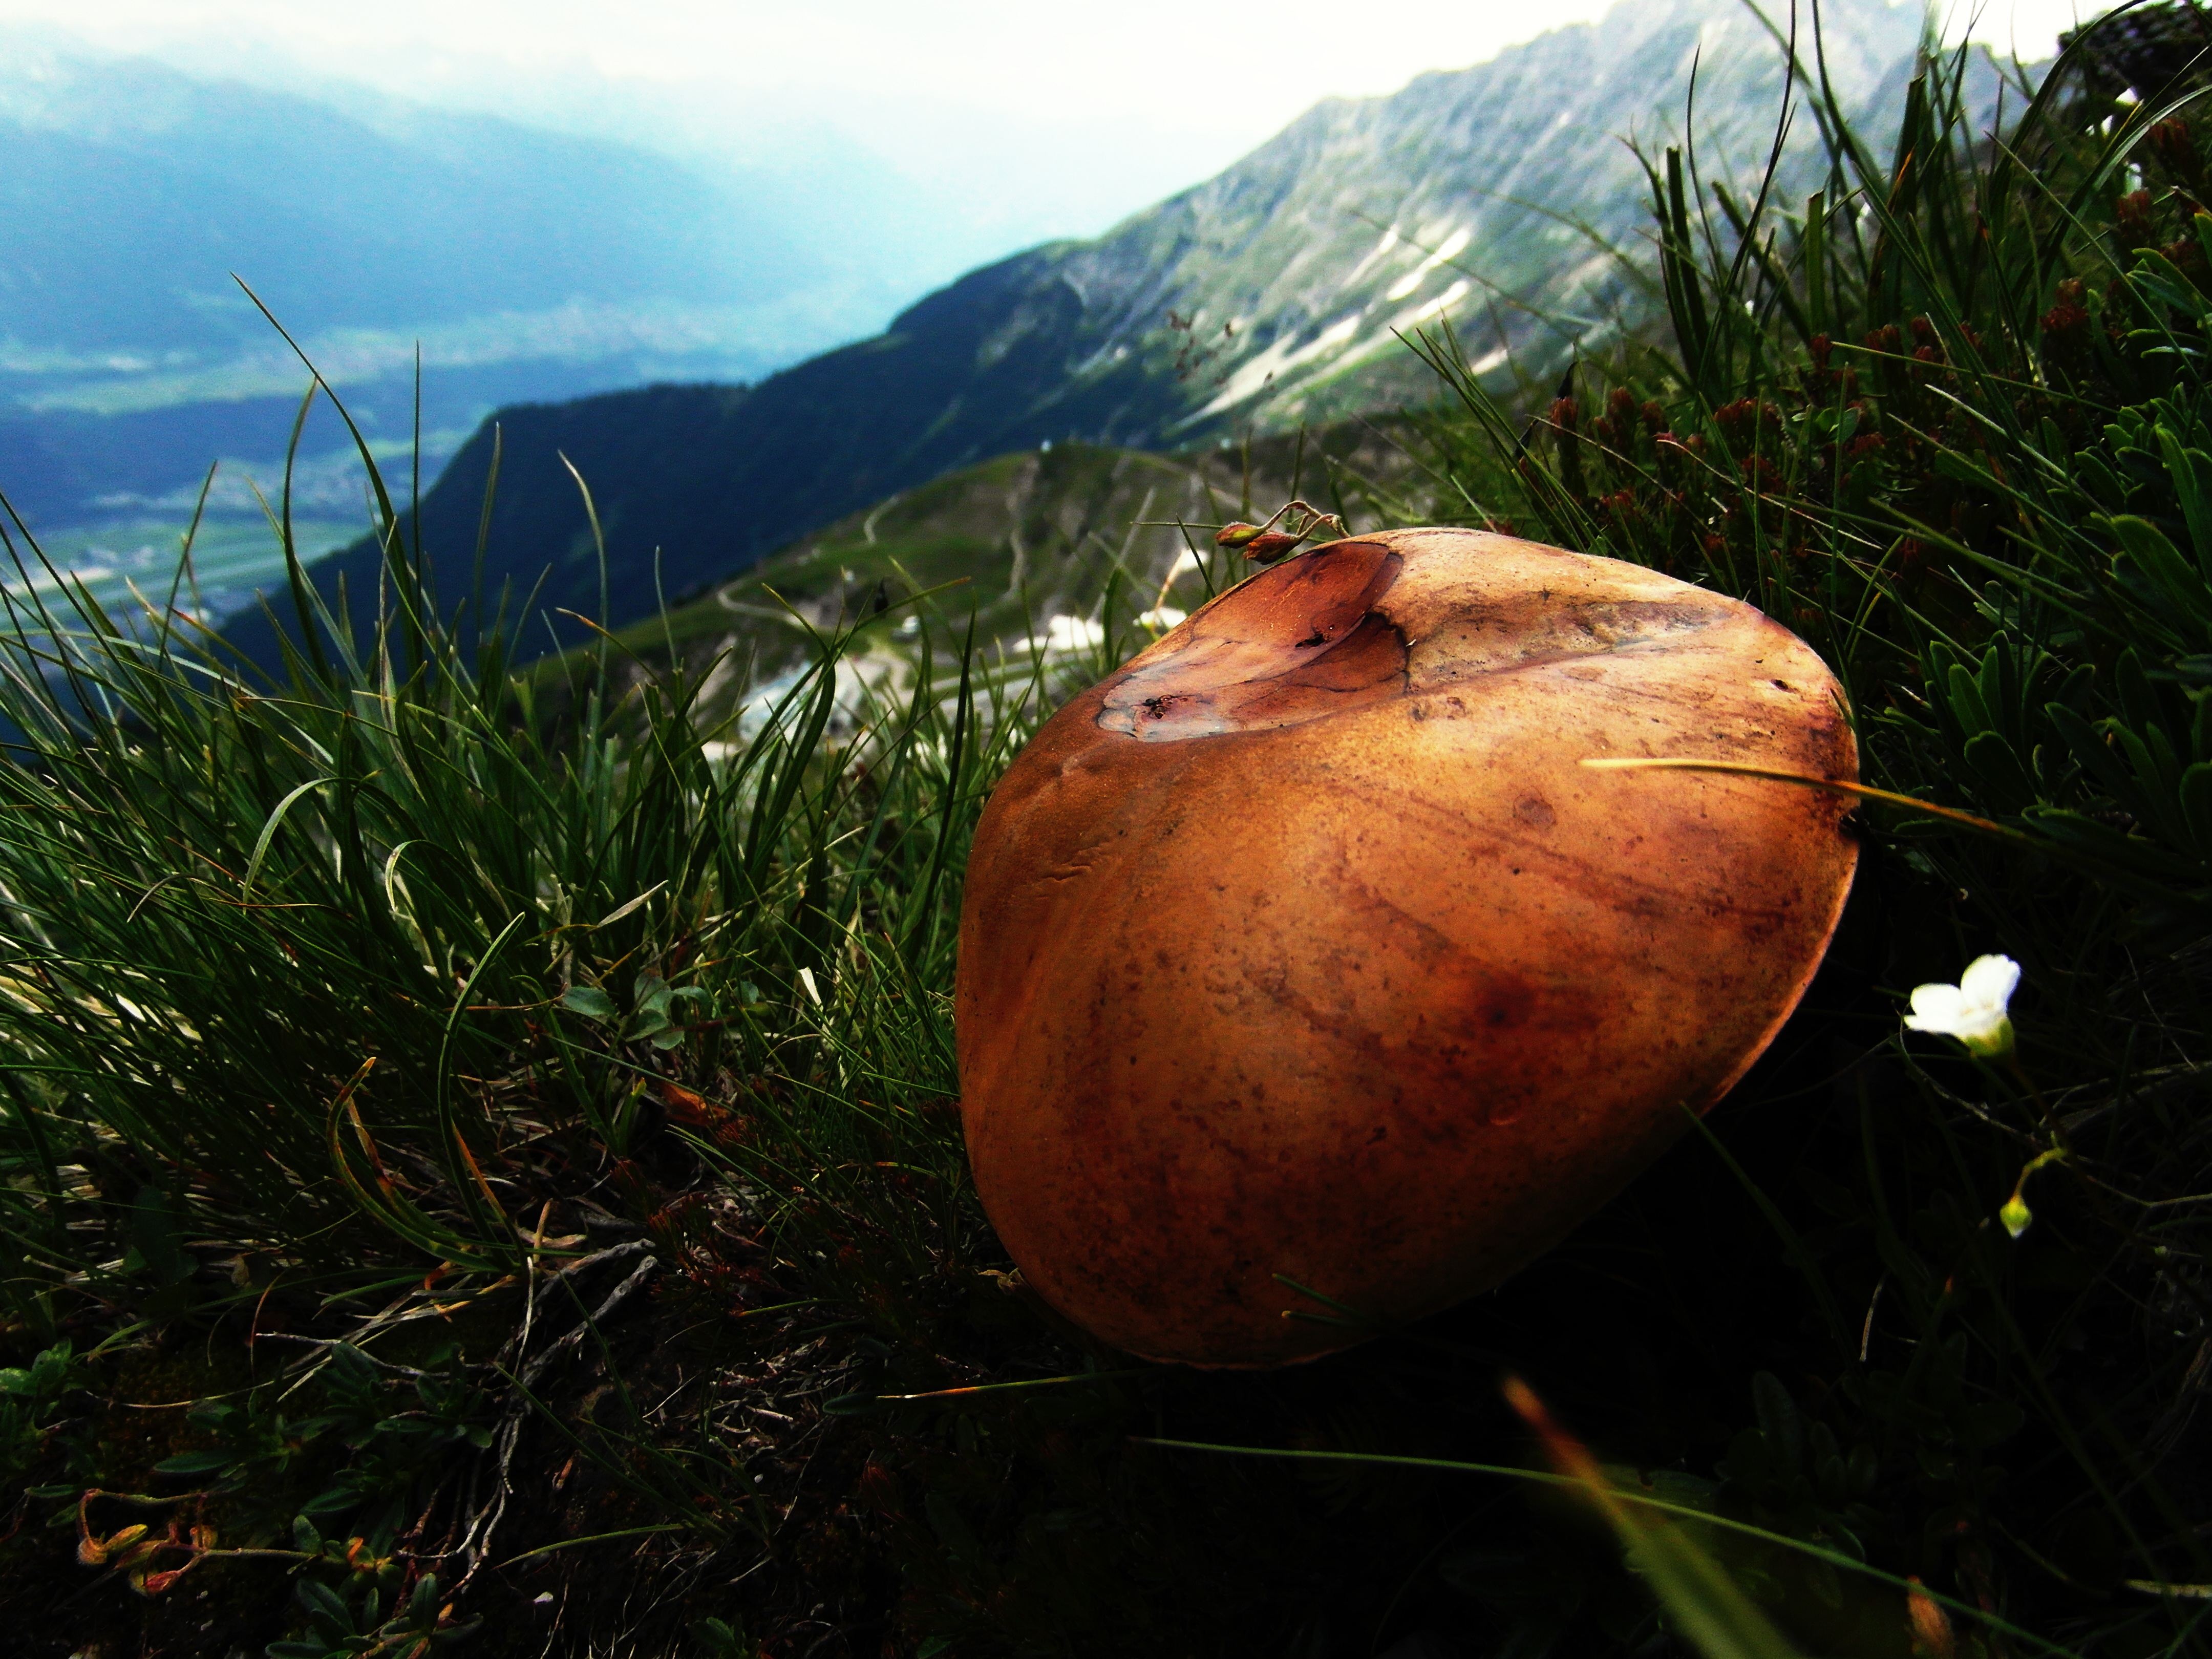
tree, nature, forest, grass, branch, plant, sunlight, leaf, flower, produce, autumn, soil, flora, woody plant, penny bun